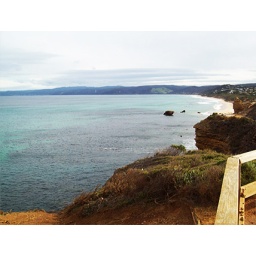
Note the rich yellow color bouncing off the ground and the variating colors due to seaweed in the water. Gorgeous IMHO